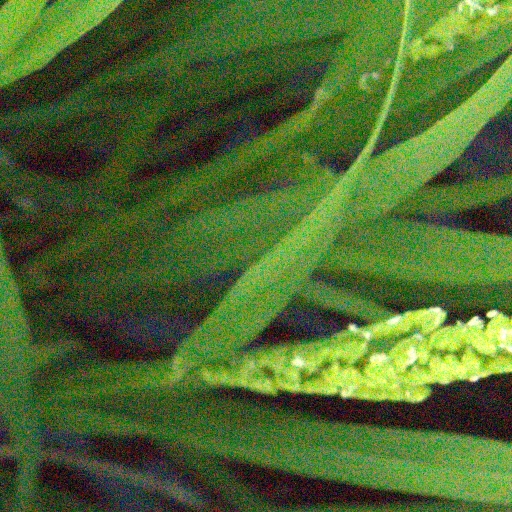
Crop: rice